Zhao Ziyang

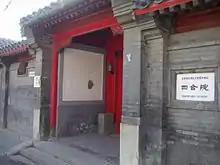
No. 6 Fuqiang Hutong, where Zhao lived

Zhao lived for the next fifteen years under house arrest, accompanied by his wife, at the No. 6 , in the Dongcheng District of central Beijing, near Zhongnanhai. Supplied by the Beijing government, the Hutong residence had once belonged to a hairdresser of the Qing Dynasty Empress Dowager Cixi, and Hu Yaobang before his death in 1989. The home was a traditional siheyuan, with three courtyards. The front courtyard consisted of an office and sleeping room, and was occupied with guards. Zhao's study was in the second courtyard, while the innermost courtyard housed the living quarters, where Zhao lived with his wife and his daughter's family.